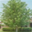
Label: maple_tree